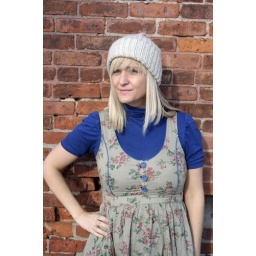
knit hat botanical beauty dress in olive blue short sleeve turtleneck blue tights brown sperrys